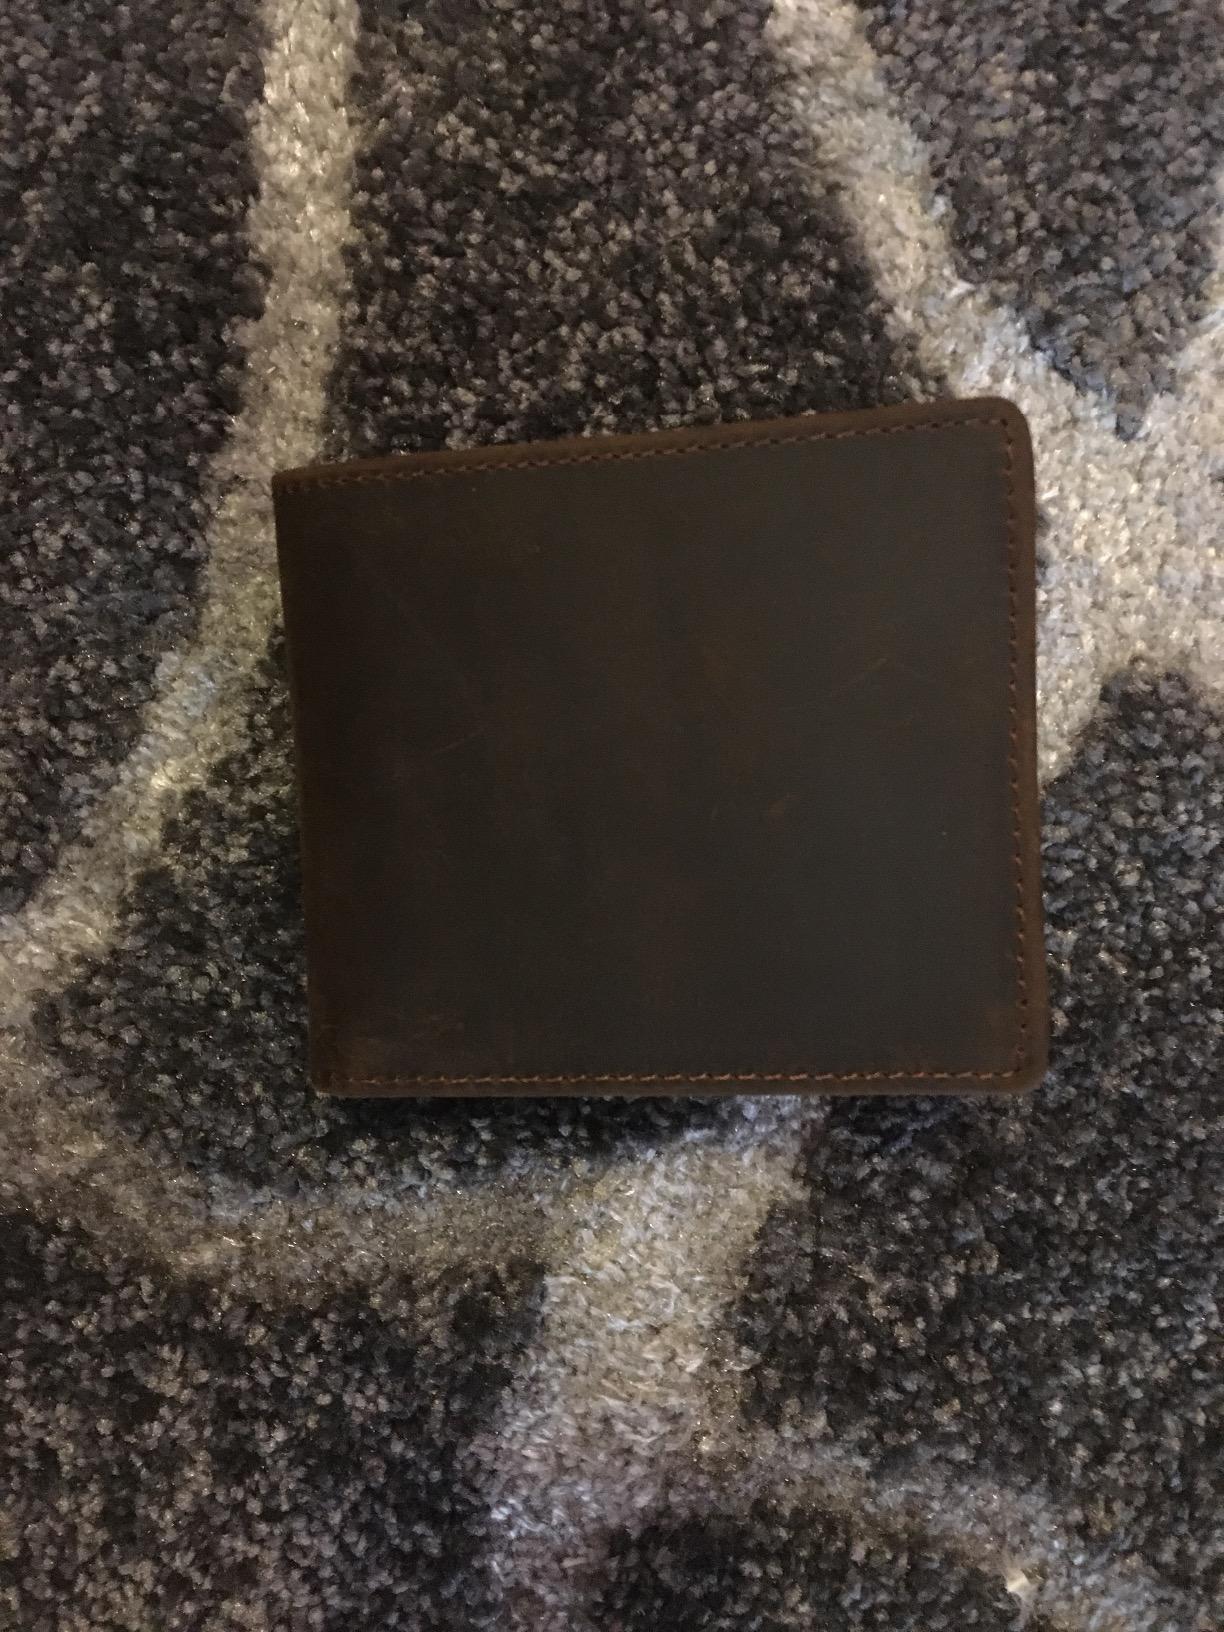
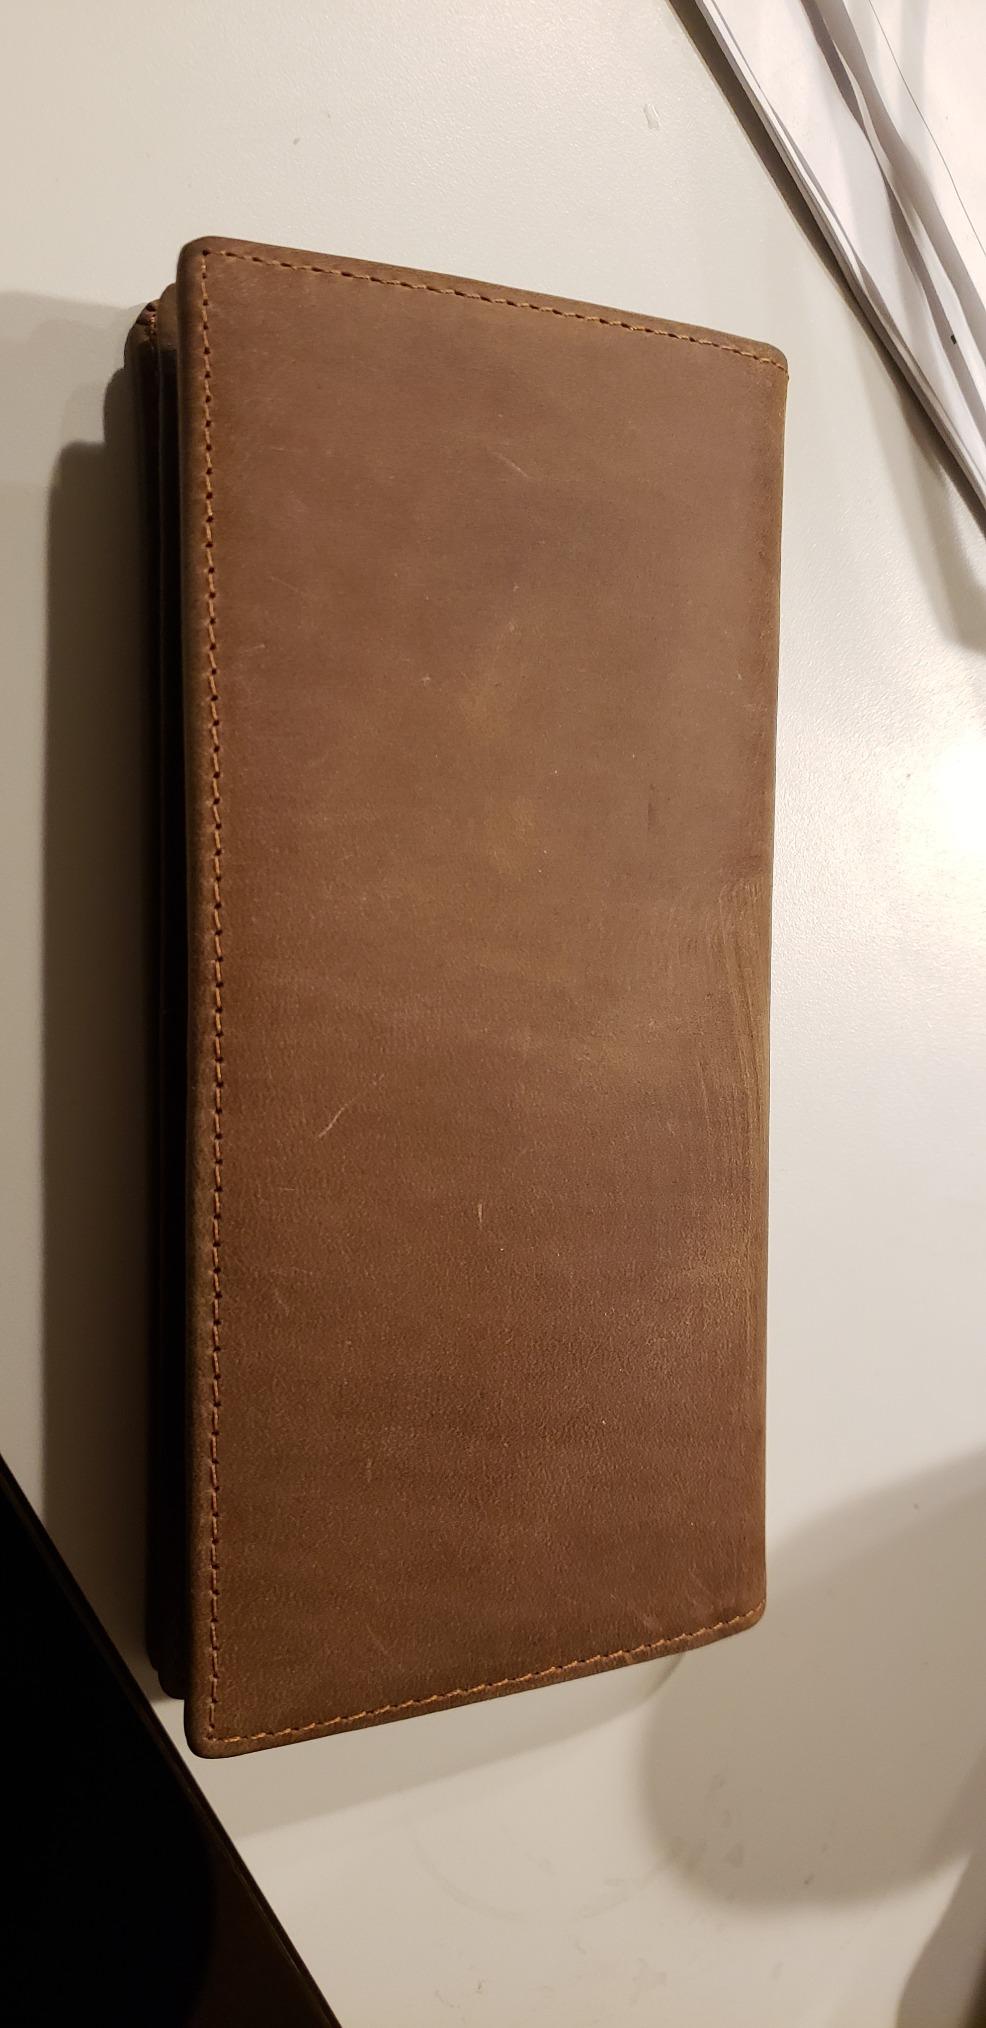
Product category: accessories_wallet
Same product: no